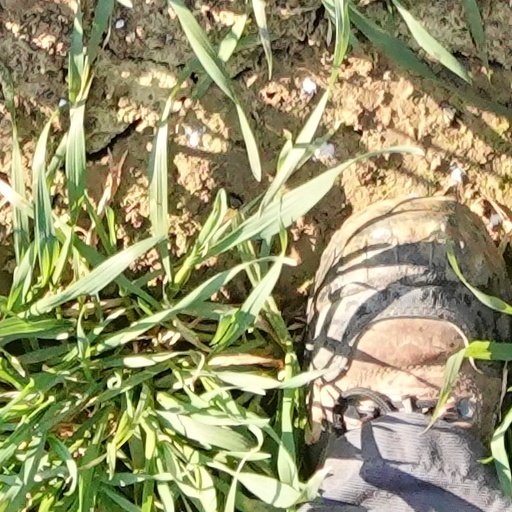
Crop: wheat